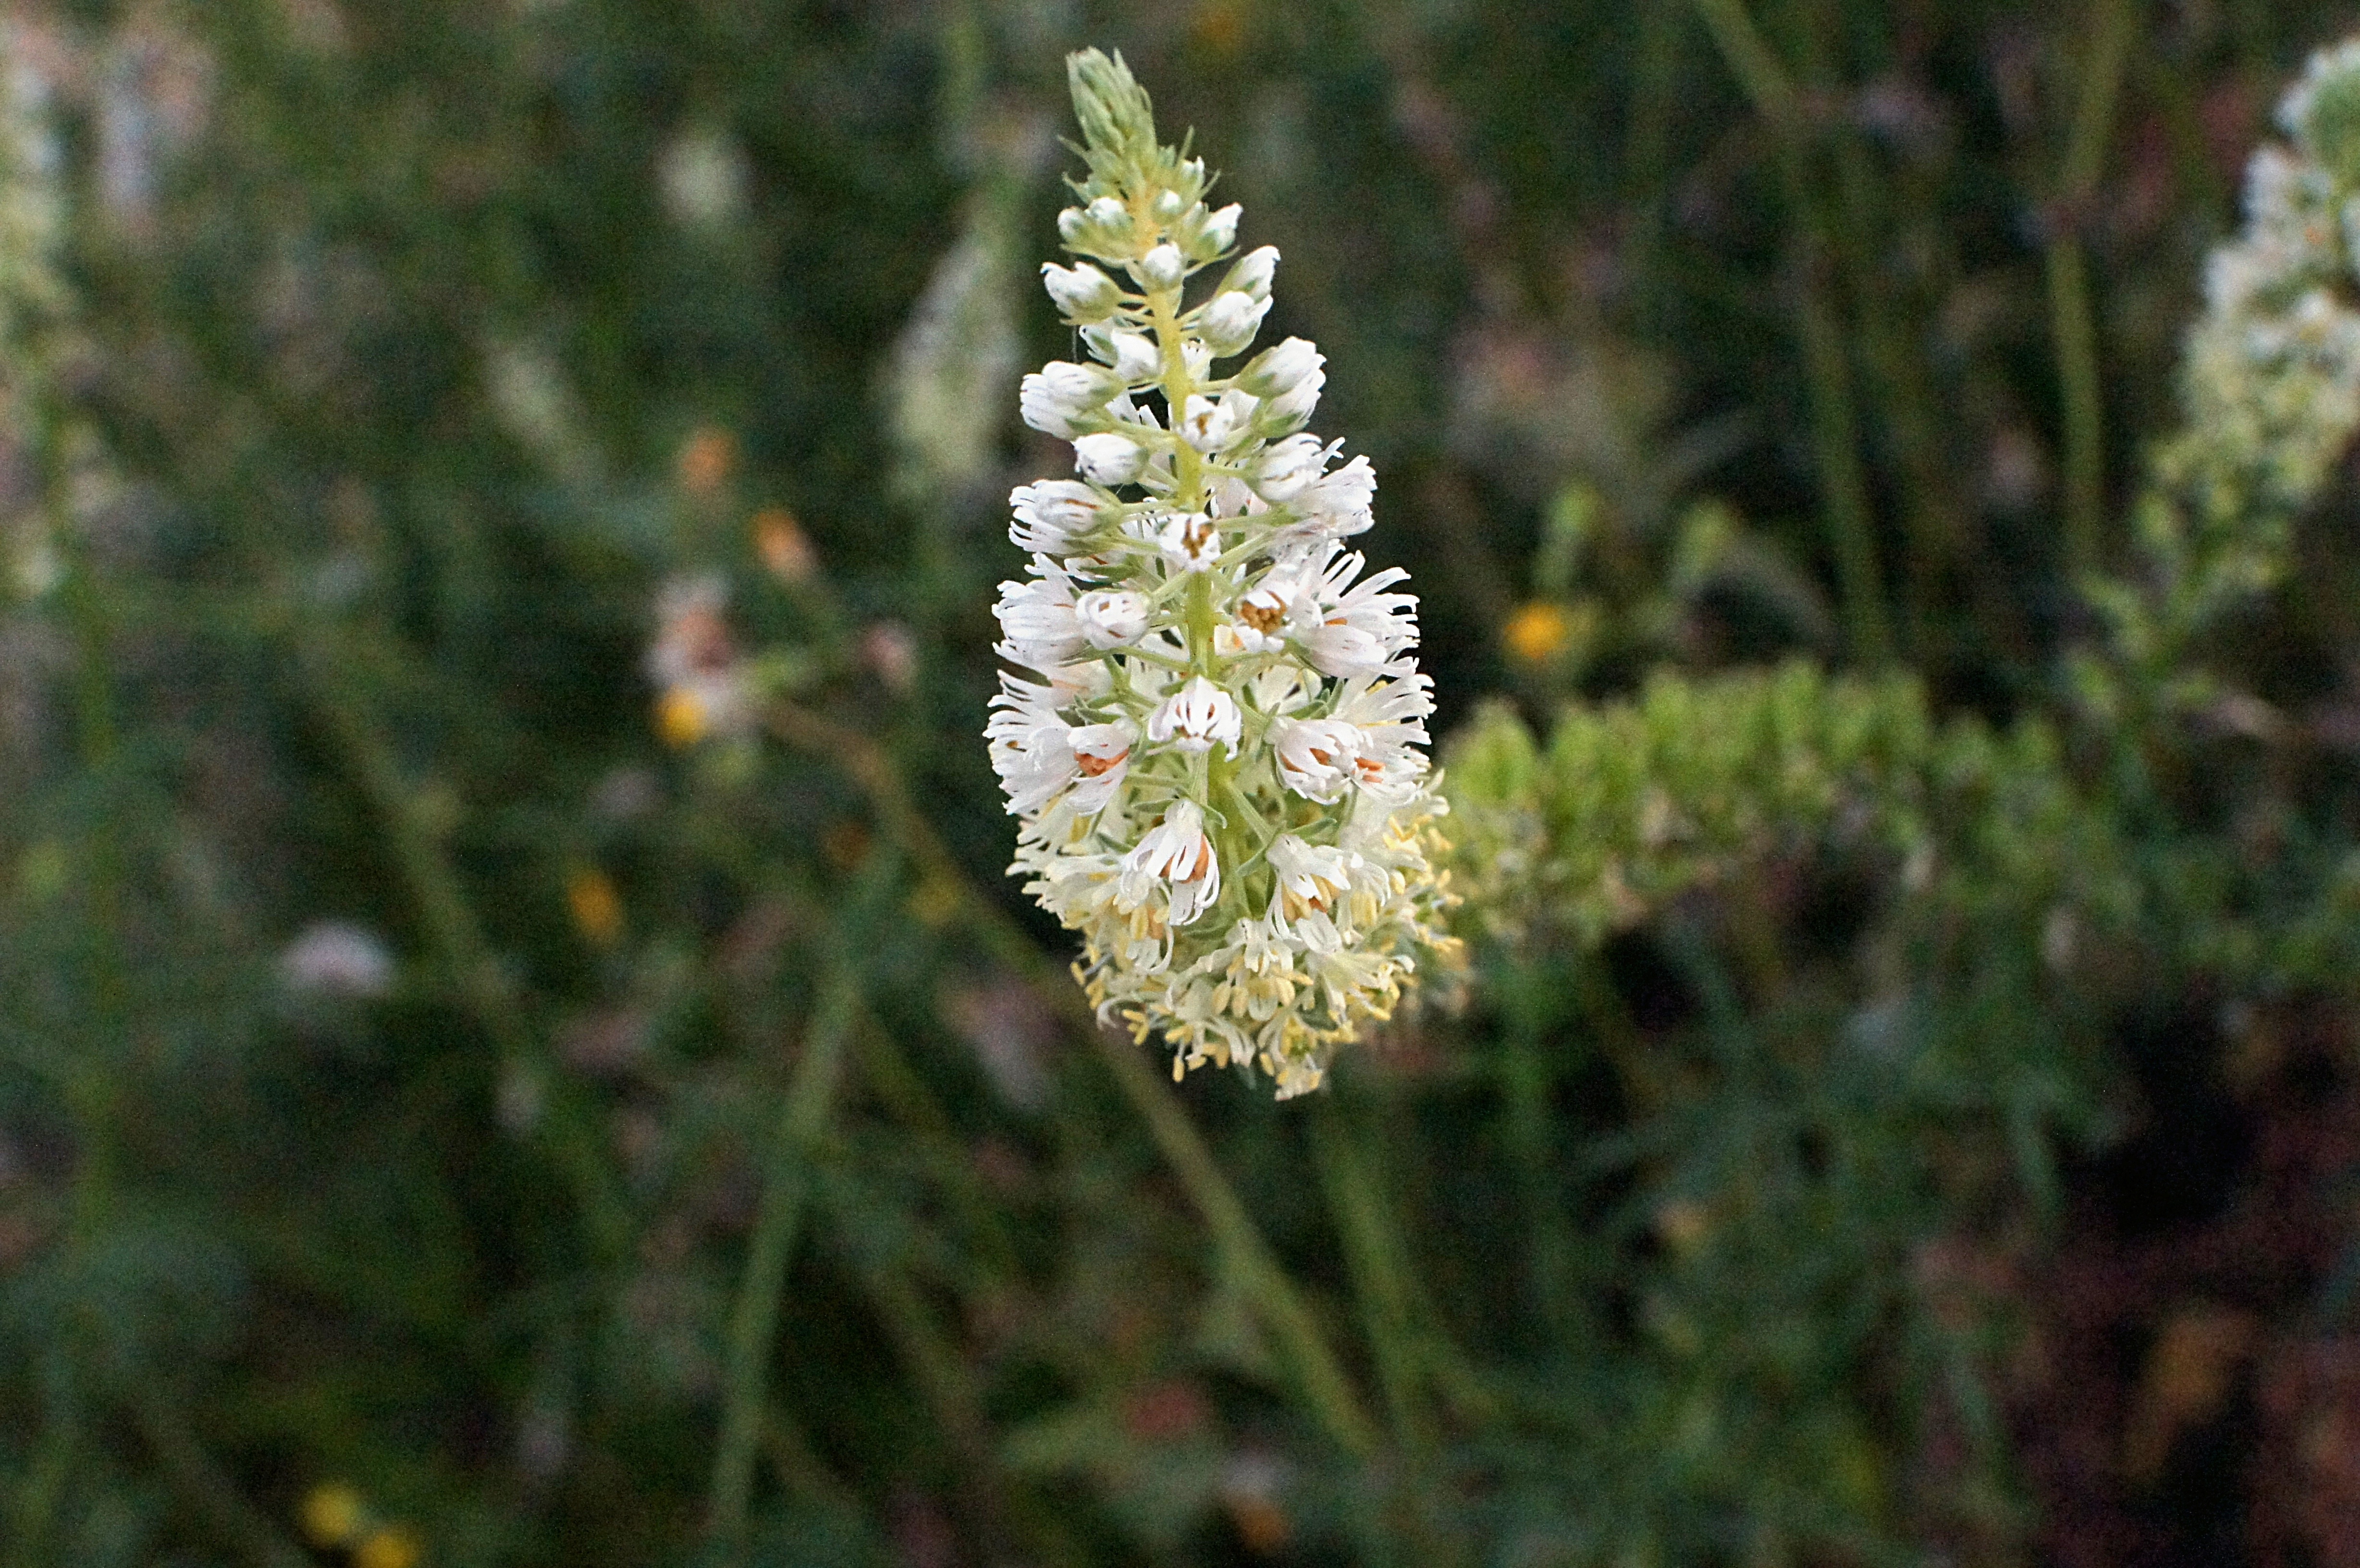
blossom, plant, white, flower, bloom, botany, close, flora, wildflower, macro photography, flowering plant, land plant, wau, mignonette, reseda alba, white wau, white resede